Hugh Rennie

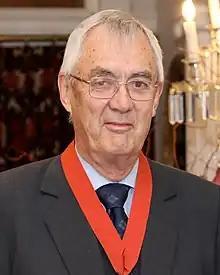
Rennie in 2022

Sir Heughan Bassett Rennie (born 7 April 1945) is a New Zealand lawyer and businessman. In the 1989 Queen's Birthday Honours, he was appointed a Commander of the Order of the British Empire, in recognition of his service as chairman of the Broadcasting Corporation of New Zealand between 1984 and 1988. He was made a Queen's Counsel in 1995.